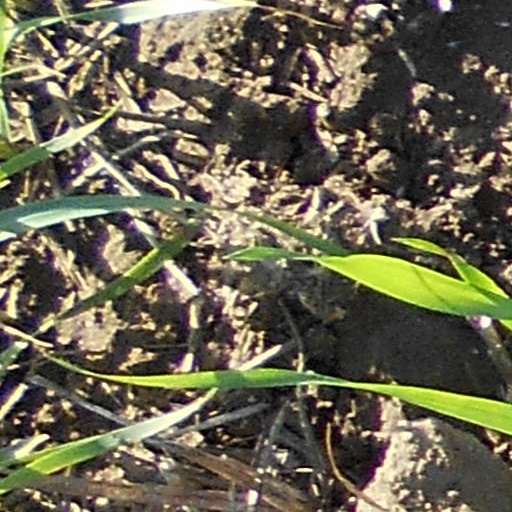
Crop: wheat